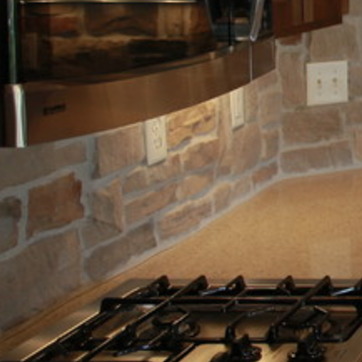
Material: brick